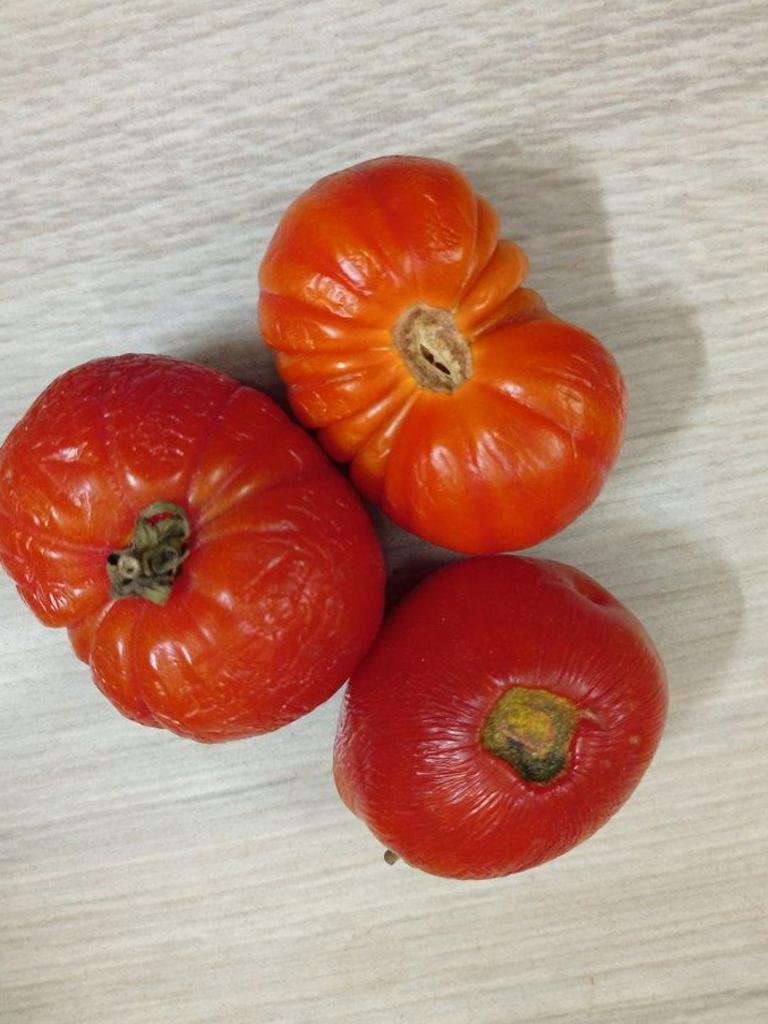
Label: Rotten